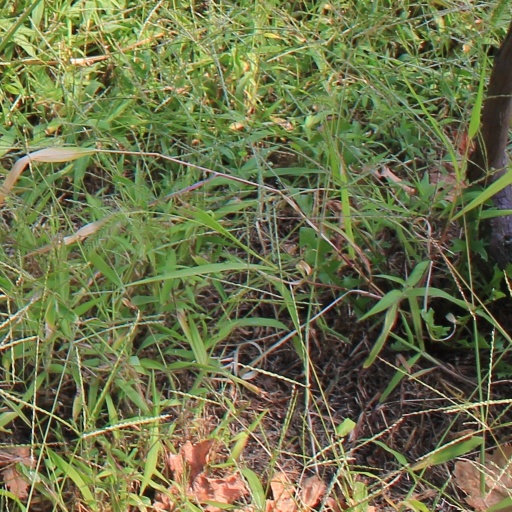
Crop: grape